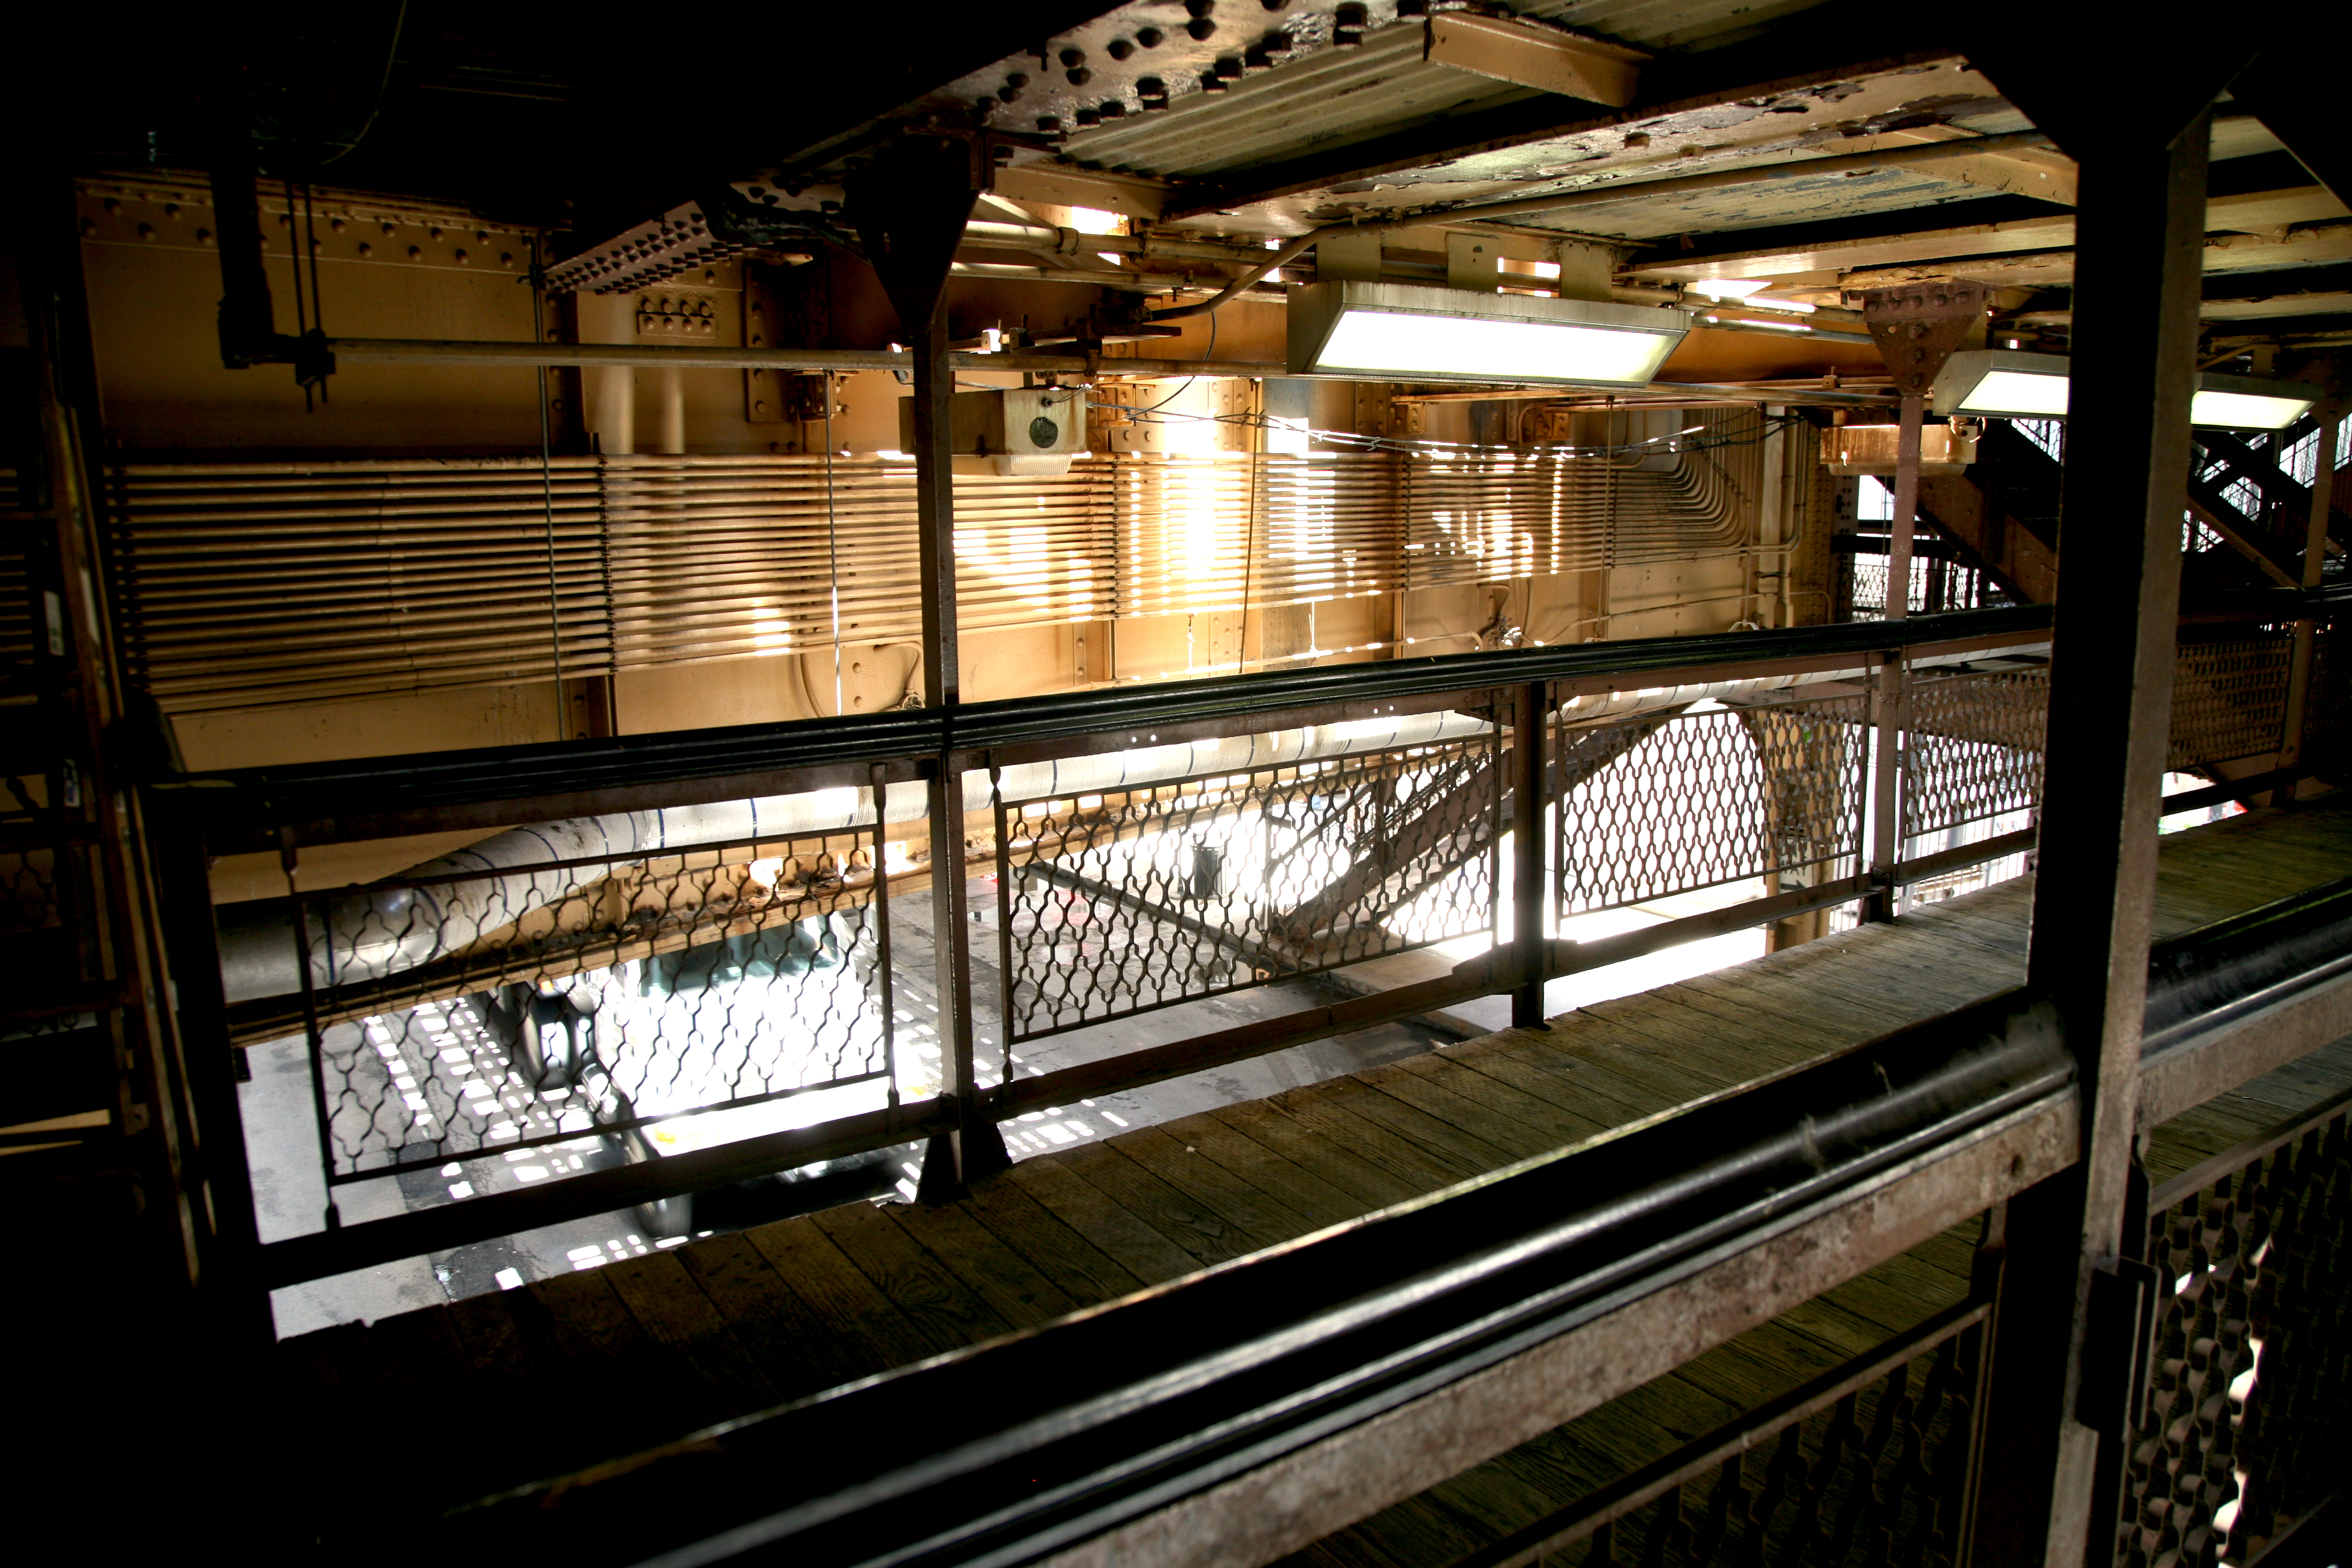
light, architecture, street, night, building, train, downtown, metro, transport, reflection, vehicle, platform, chicago, lighting, public transport, interior design, 5d, tourist attraction, loop, cta, lsystem, metroarien, urban area